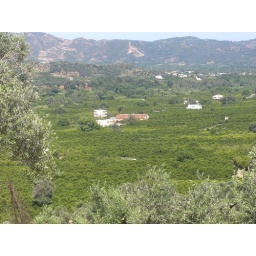
barn in amongst olive and orange groves fournes hania chania